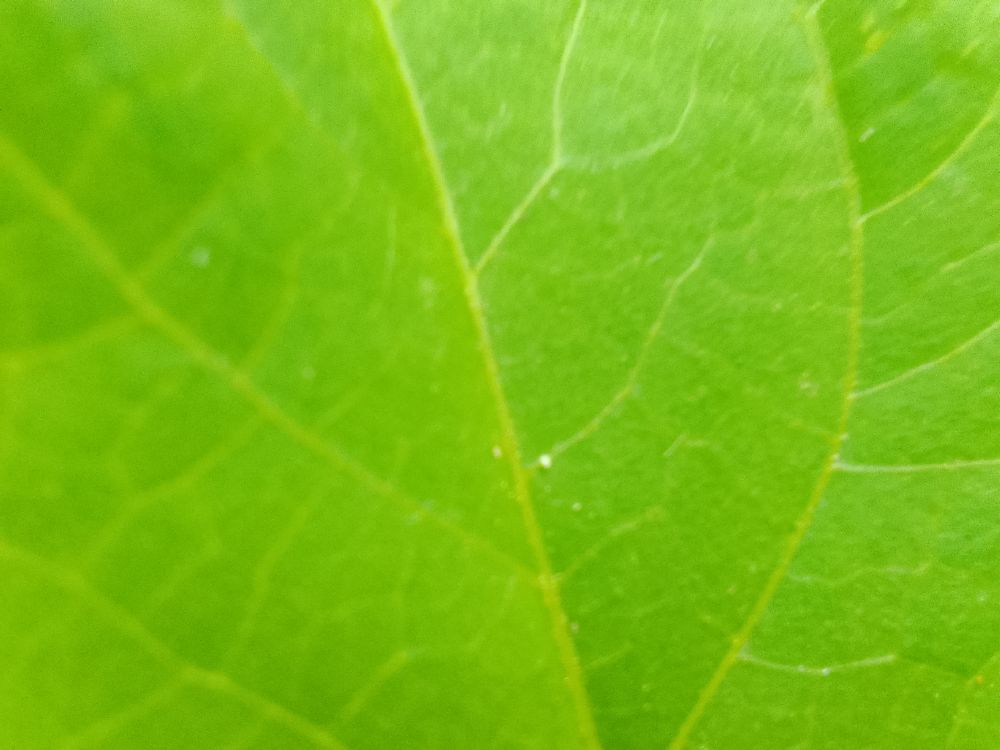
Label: healthy